Pomacea diffusa

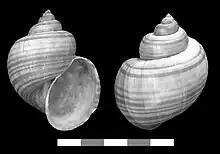
Two views of a shell of "Pomacea diffusa"

"Pomacea diffusa" is known as the spike-topped apple snail, because of its relatively raised spire. It lacks a channeled suture, and overlaps in size with the "Pomacea paludosa".